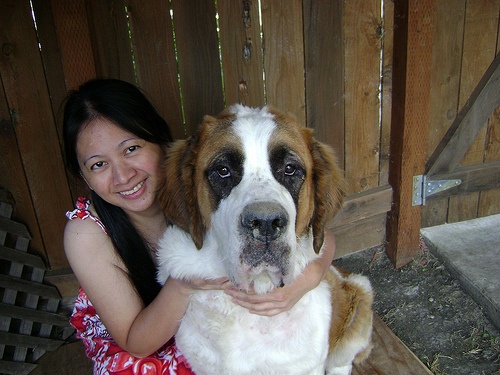
Animal: dog
Breed: saint_bernard